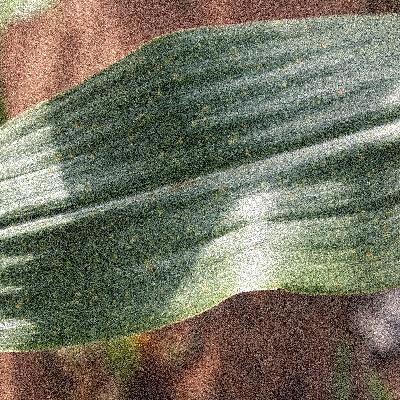
Label: Corn_(Maize)___Leaf_Spot